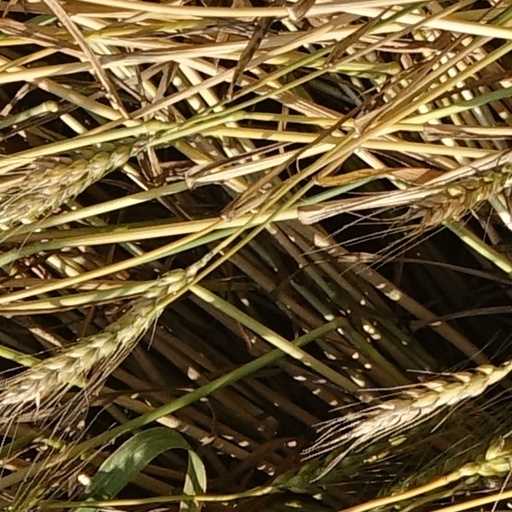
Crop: wheat